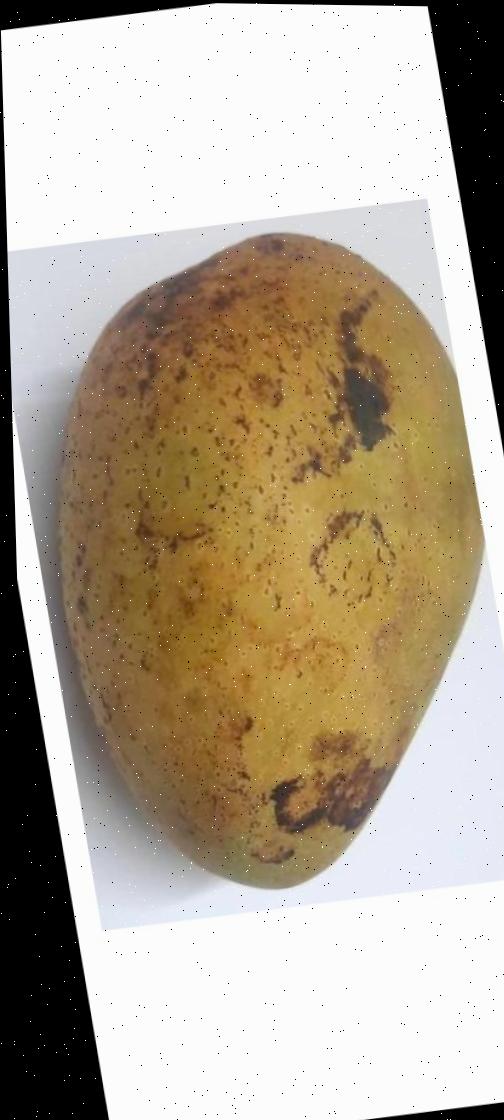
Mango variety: Ashshina Classic